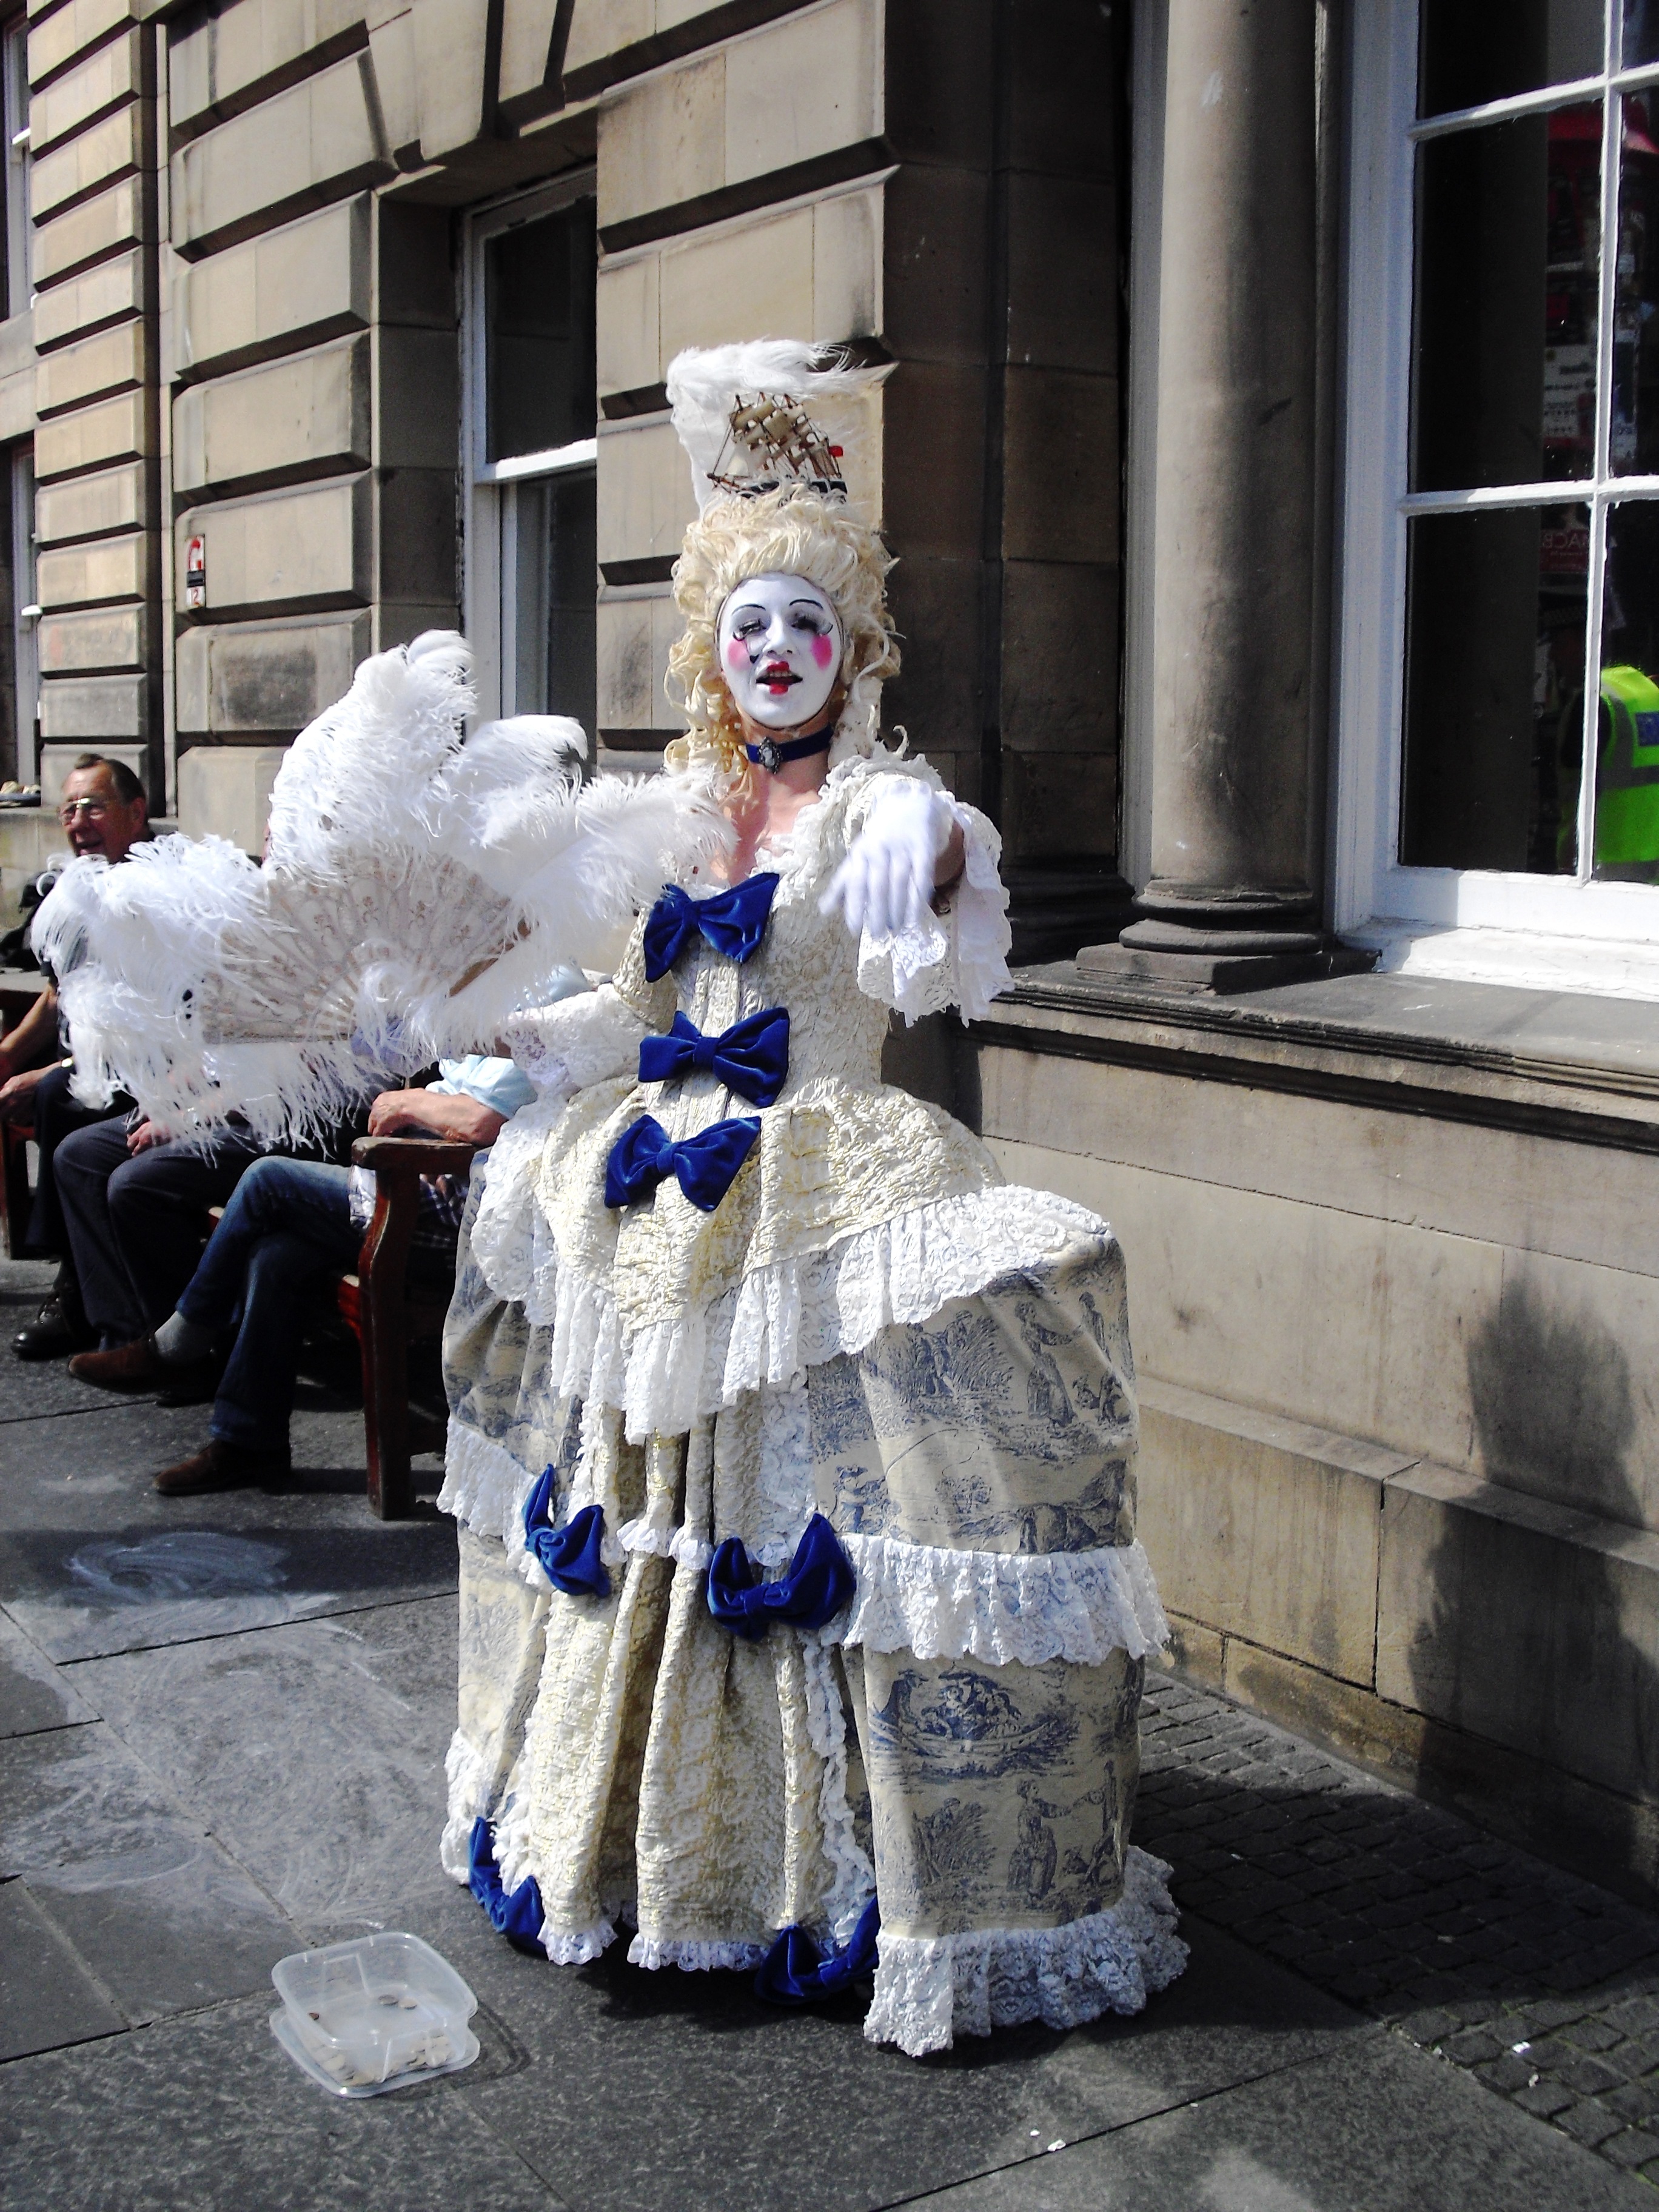
street, carnival, performer, clothing, festival, edinburgh, costume, fringe